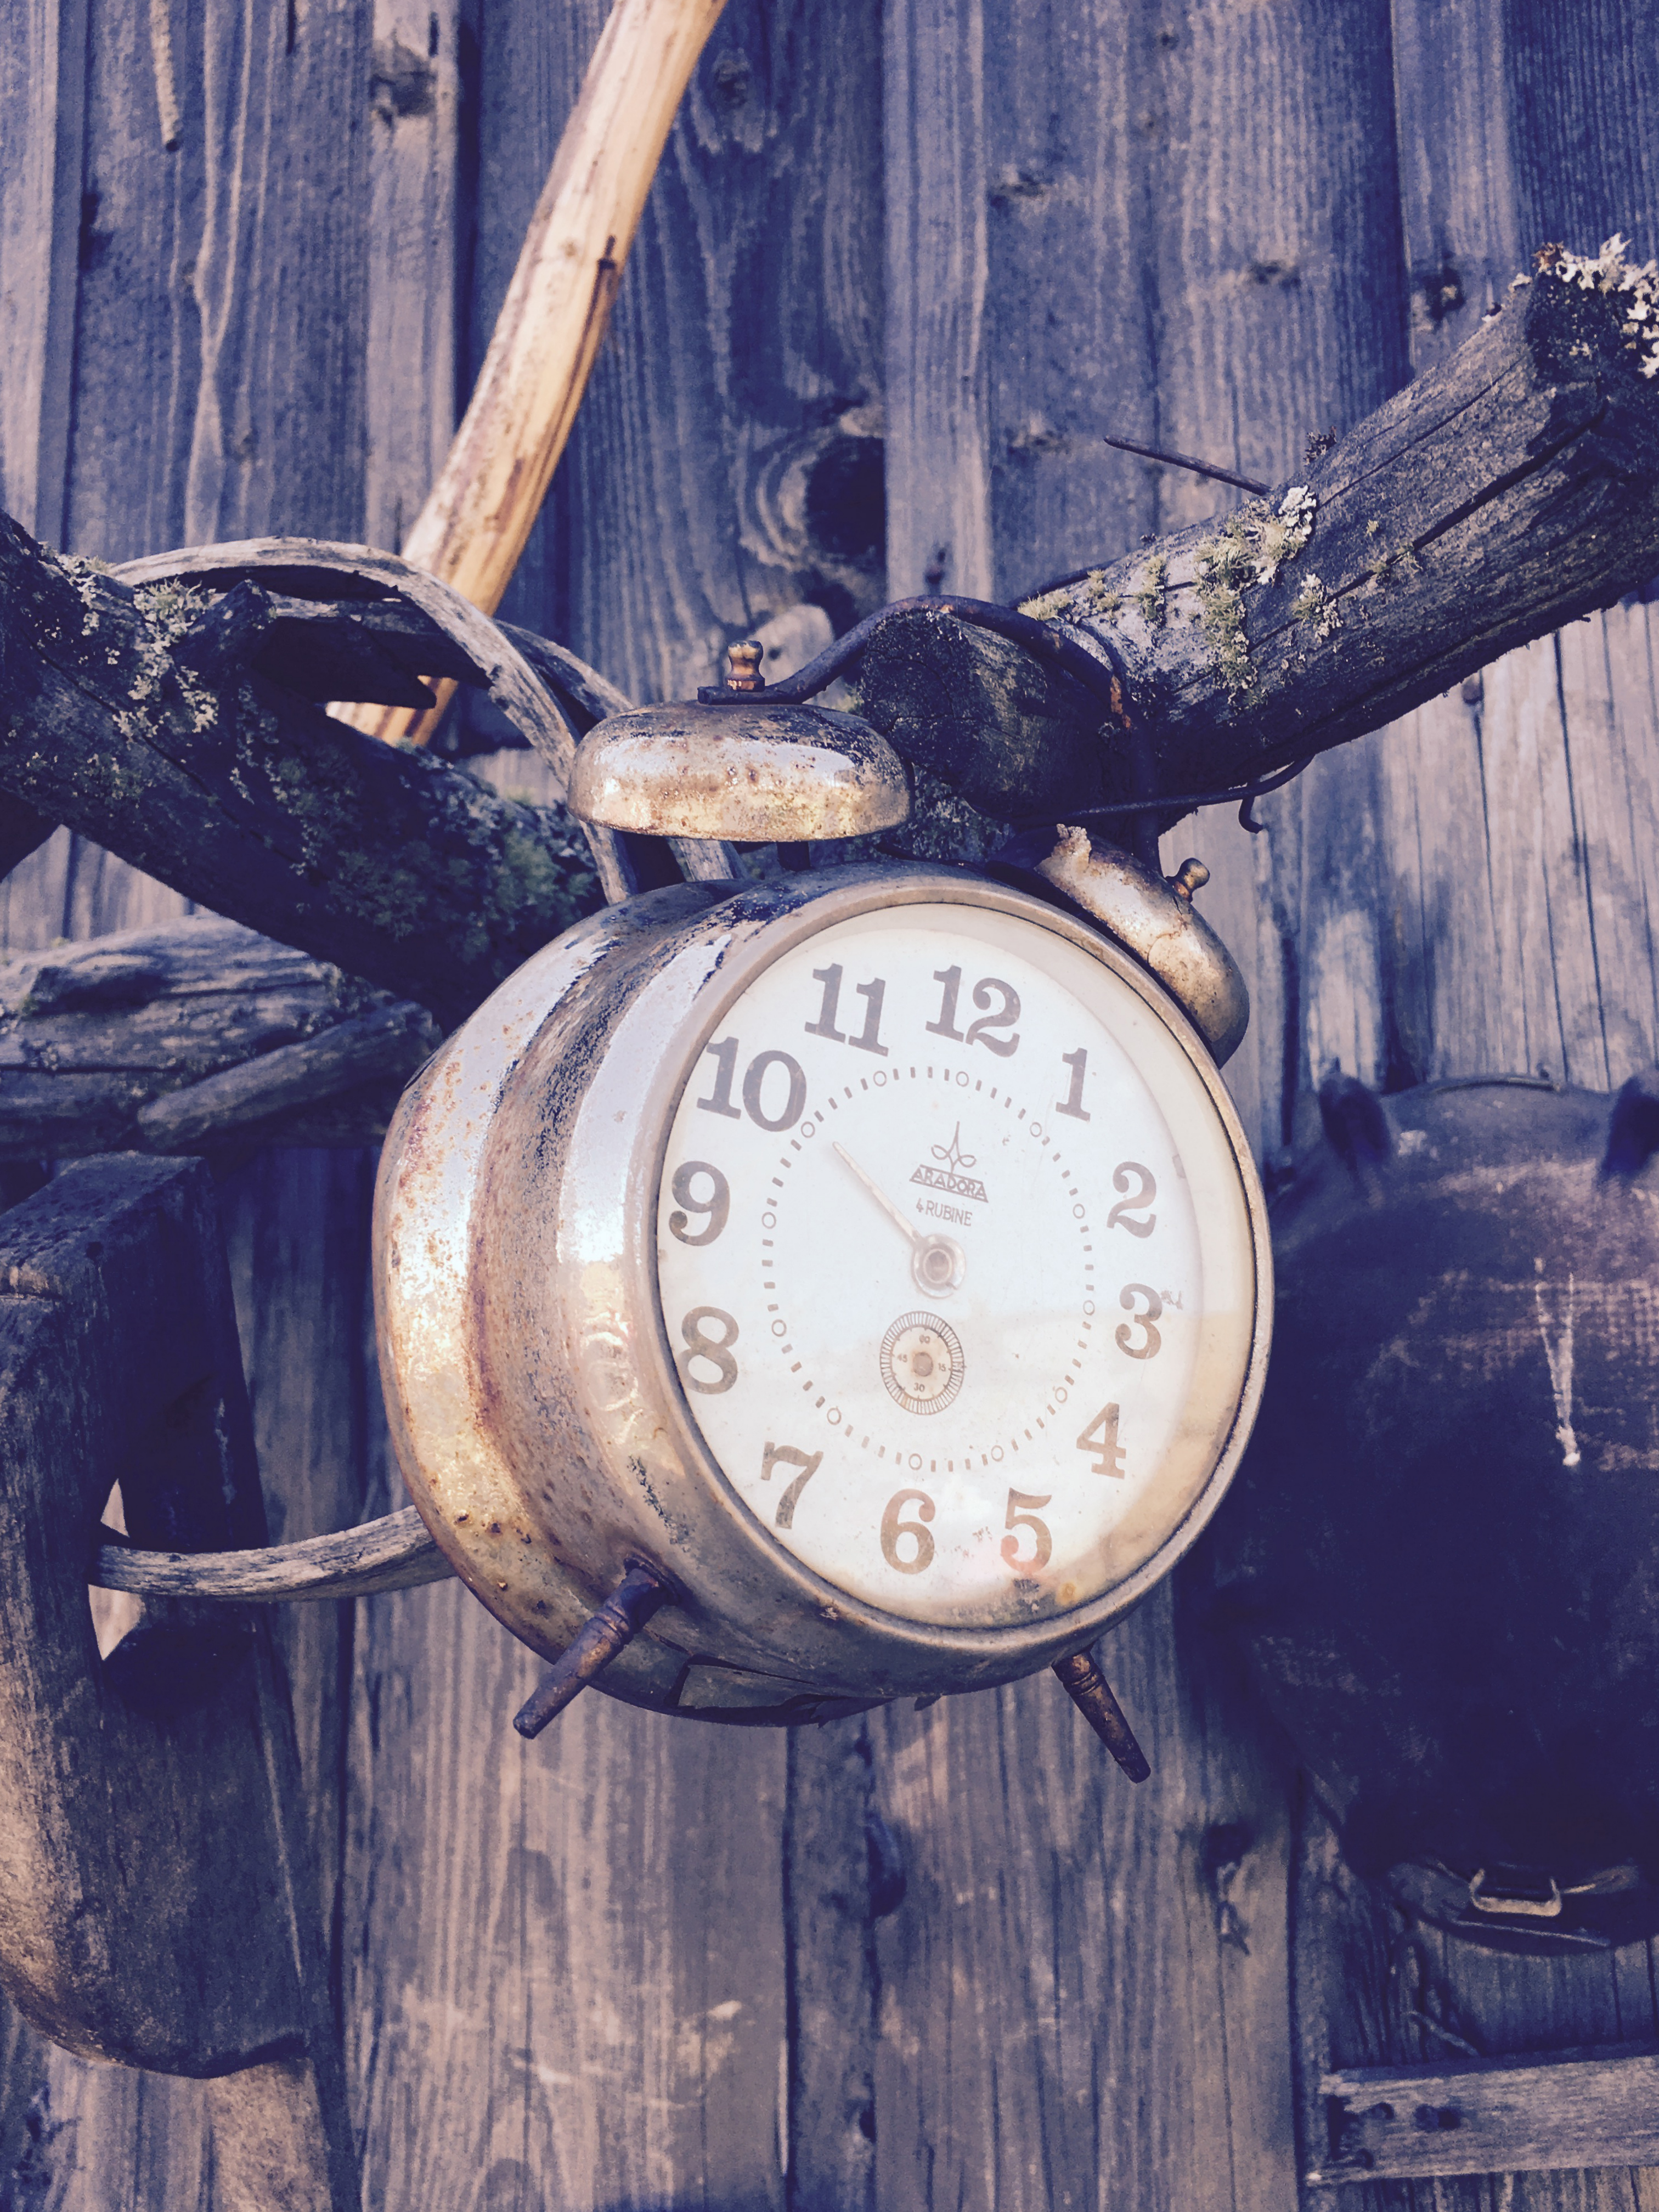
hand, wood, vintage, antique, clock, time, rustic, alarm clock, steel, rust, dirty, blue, hanging, tree branch, numbers, rusty, wooden, iron, classic, old clock, vintage clock, man made object